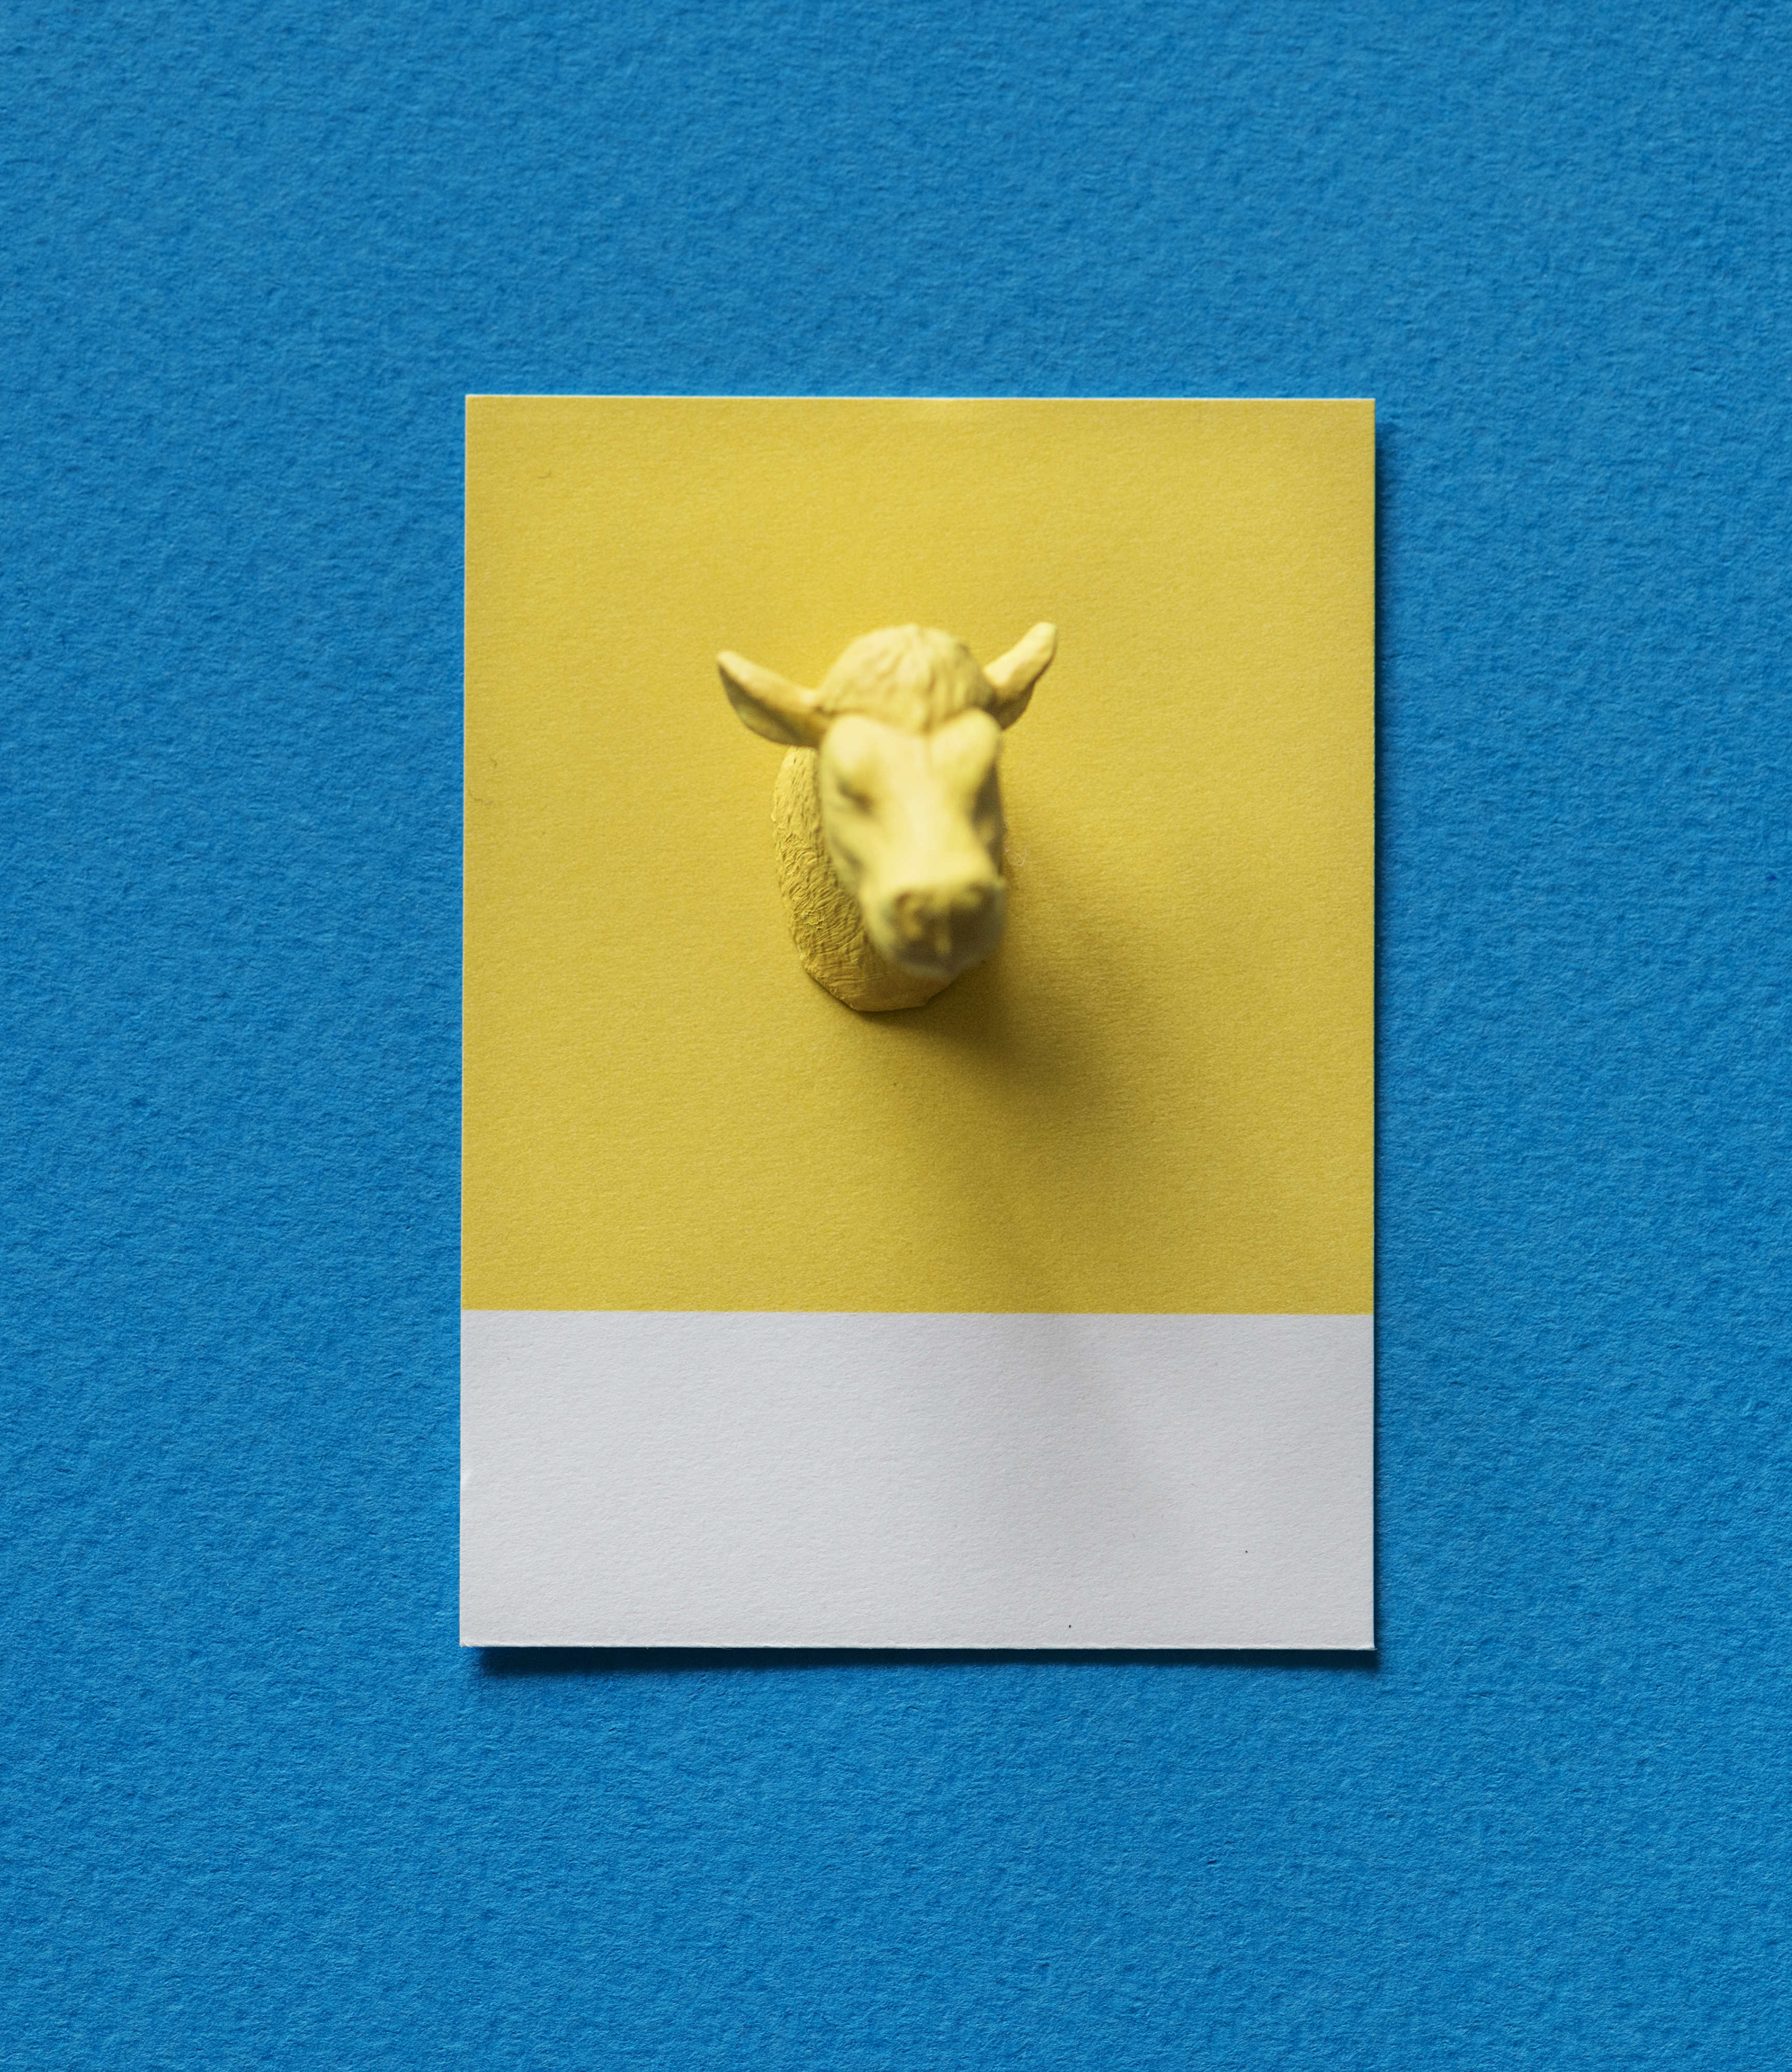
abstract, animal, background, blue, bull, bulls head, card, colorful, concept, cow, creative, decoration, figure, fun, head, horns, joy, little, mini, miniature, model, ox, paper, pattern, play, shape, small, symbol, textured, tiny, toy, yellow, font, rectangle, picture frame